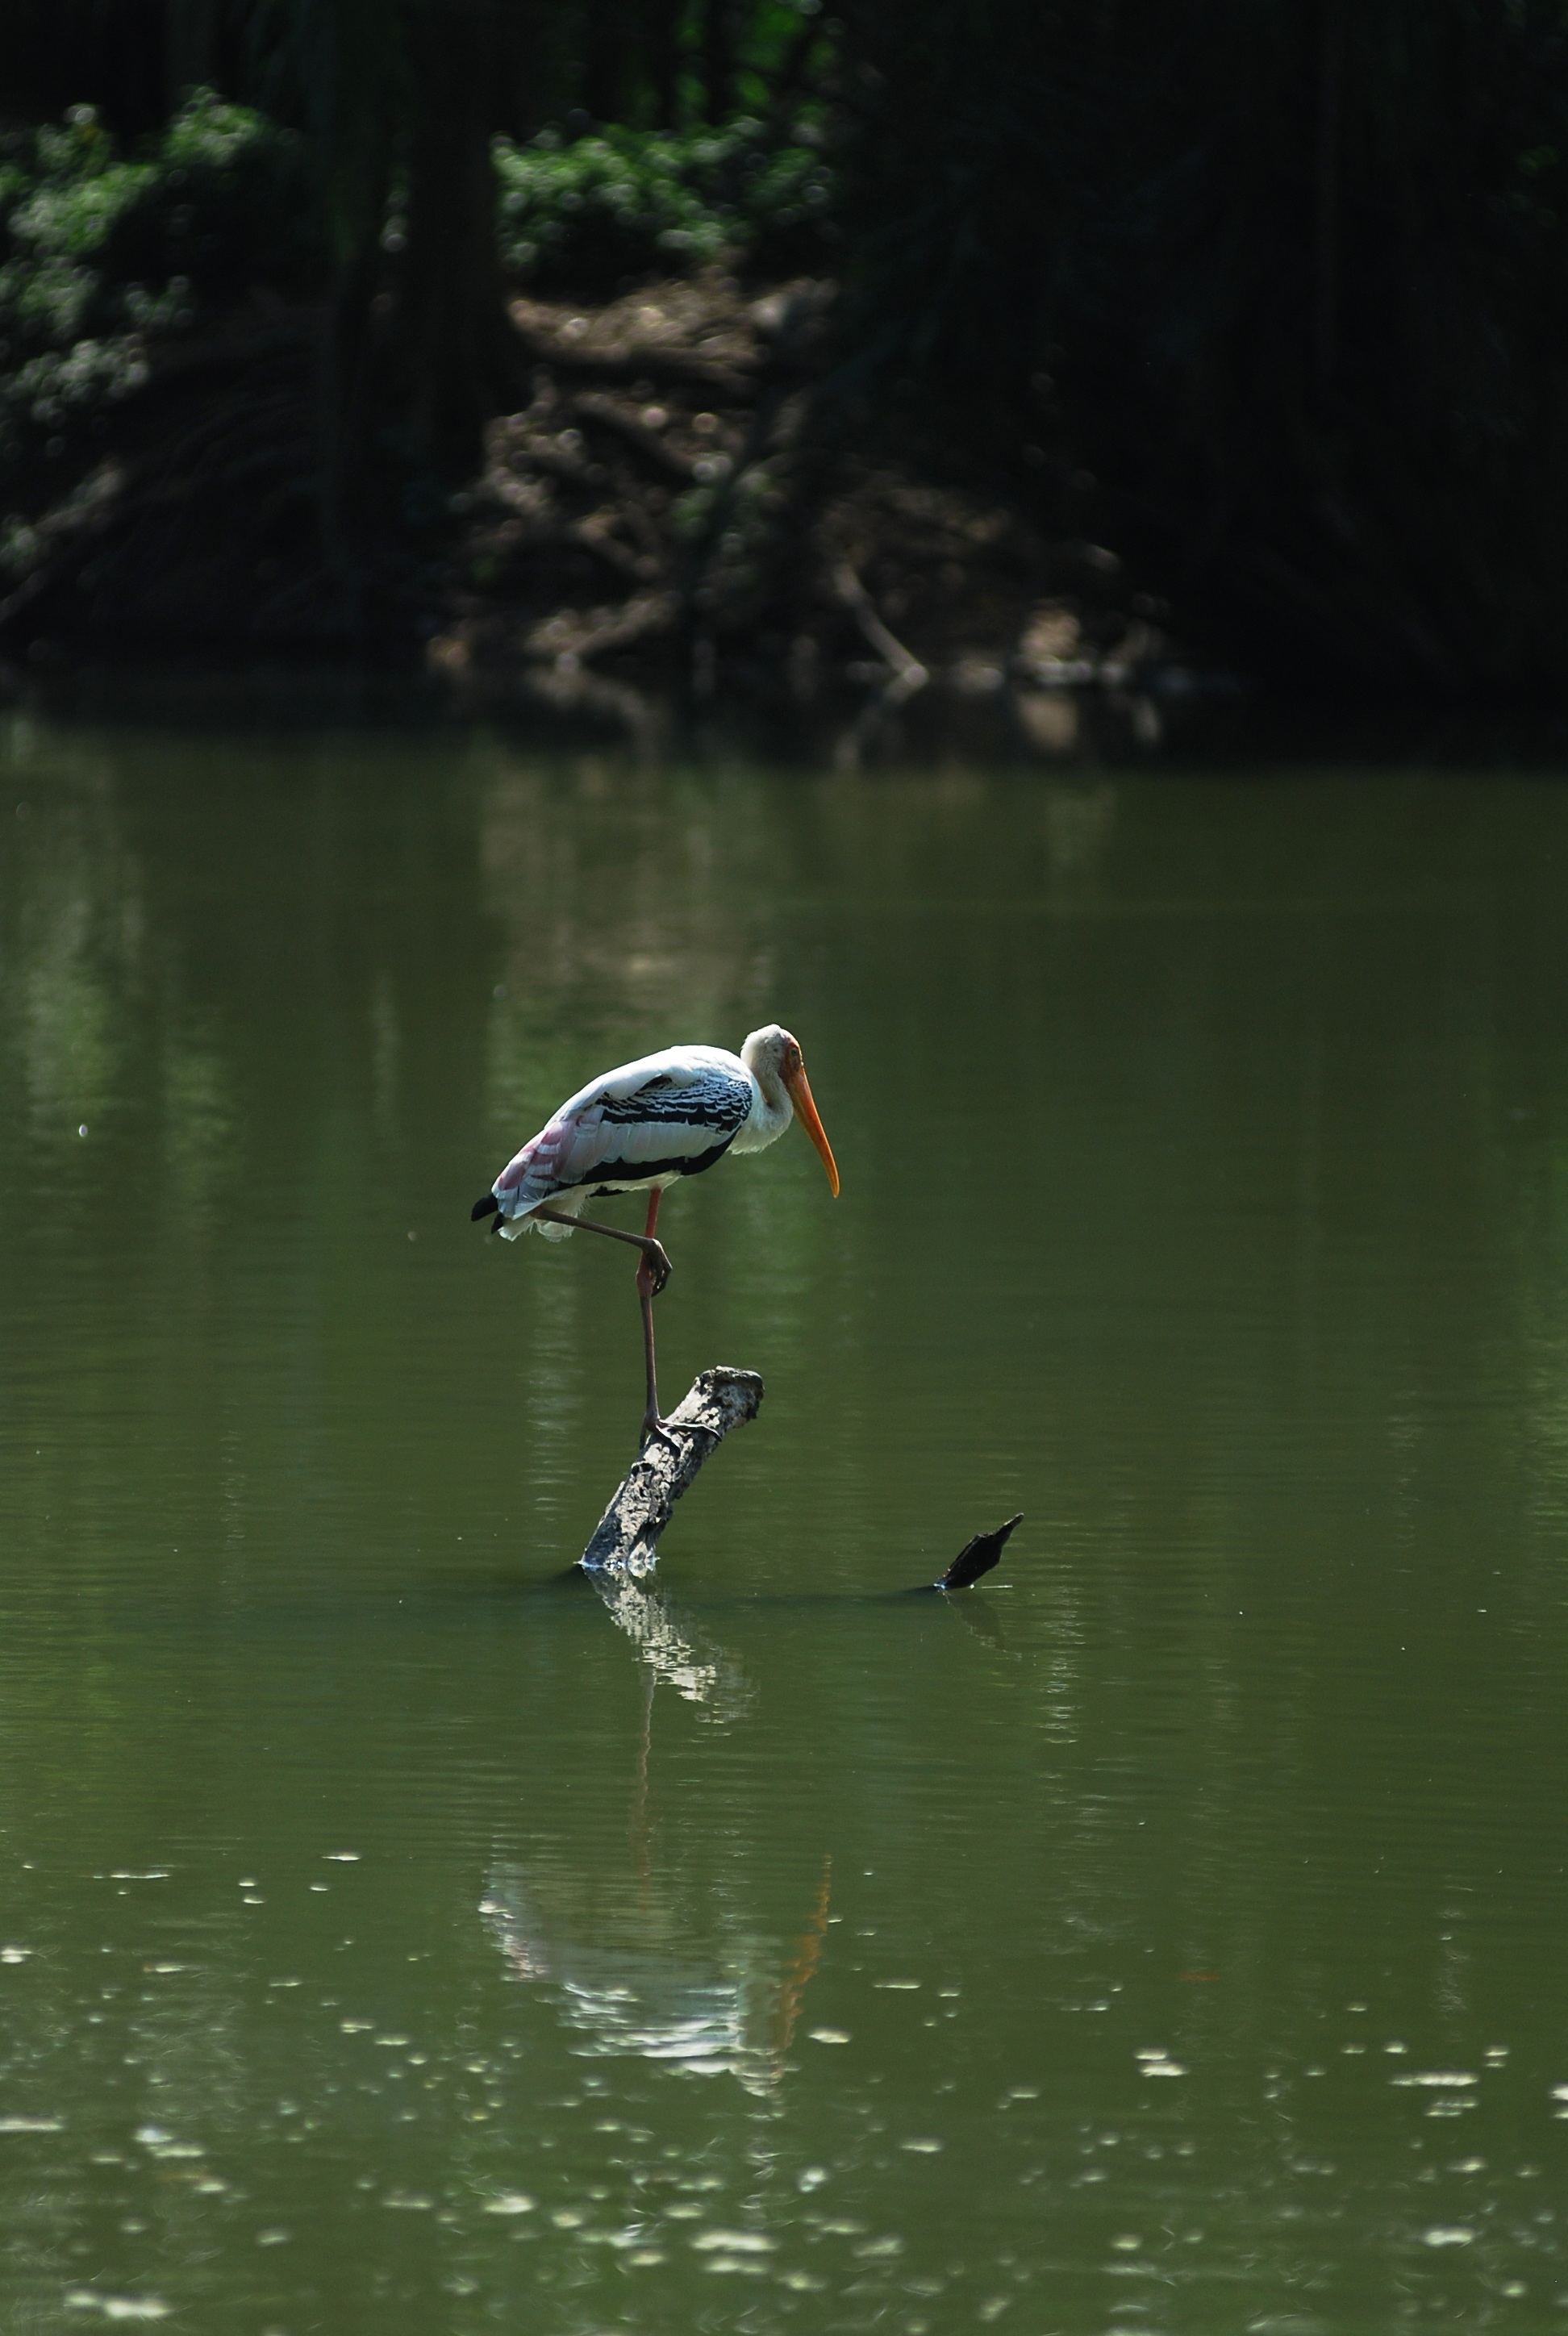
water, nature, bird, animal, pelican, pond, wildlife, wild, zoo, portrait, reflection, lonely, feather, fauna, vertebrate, crane, heron, water bird